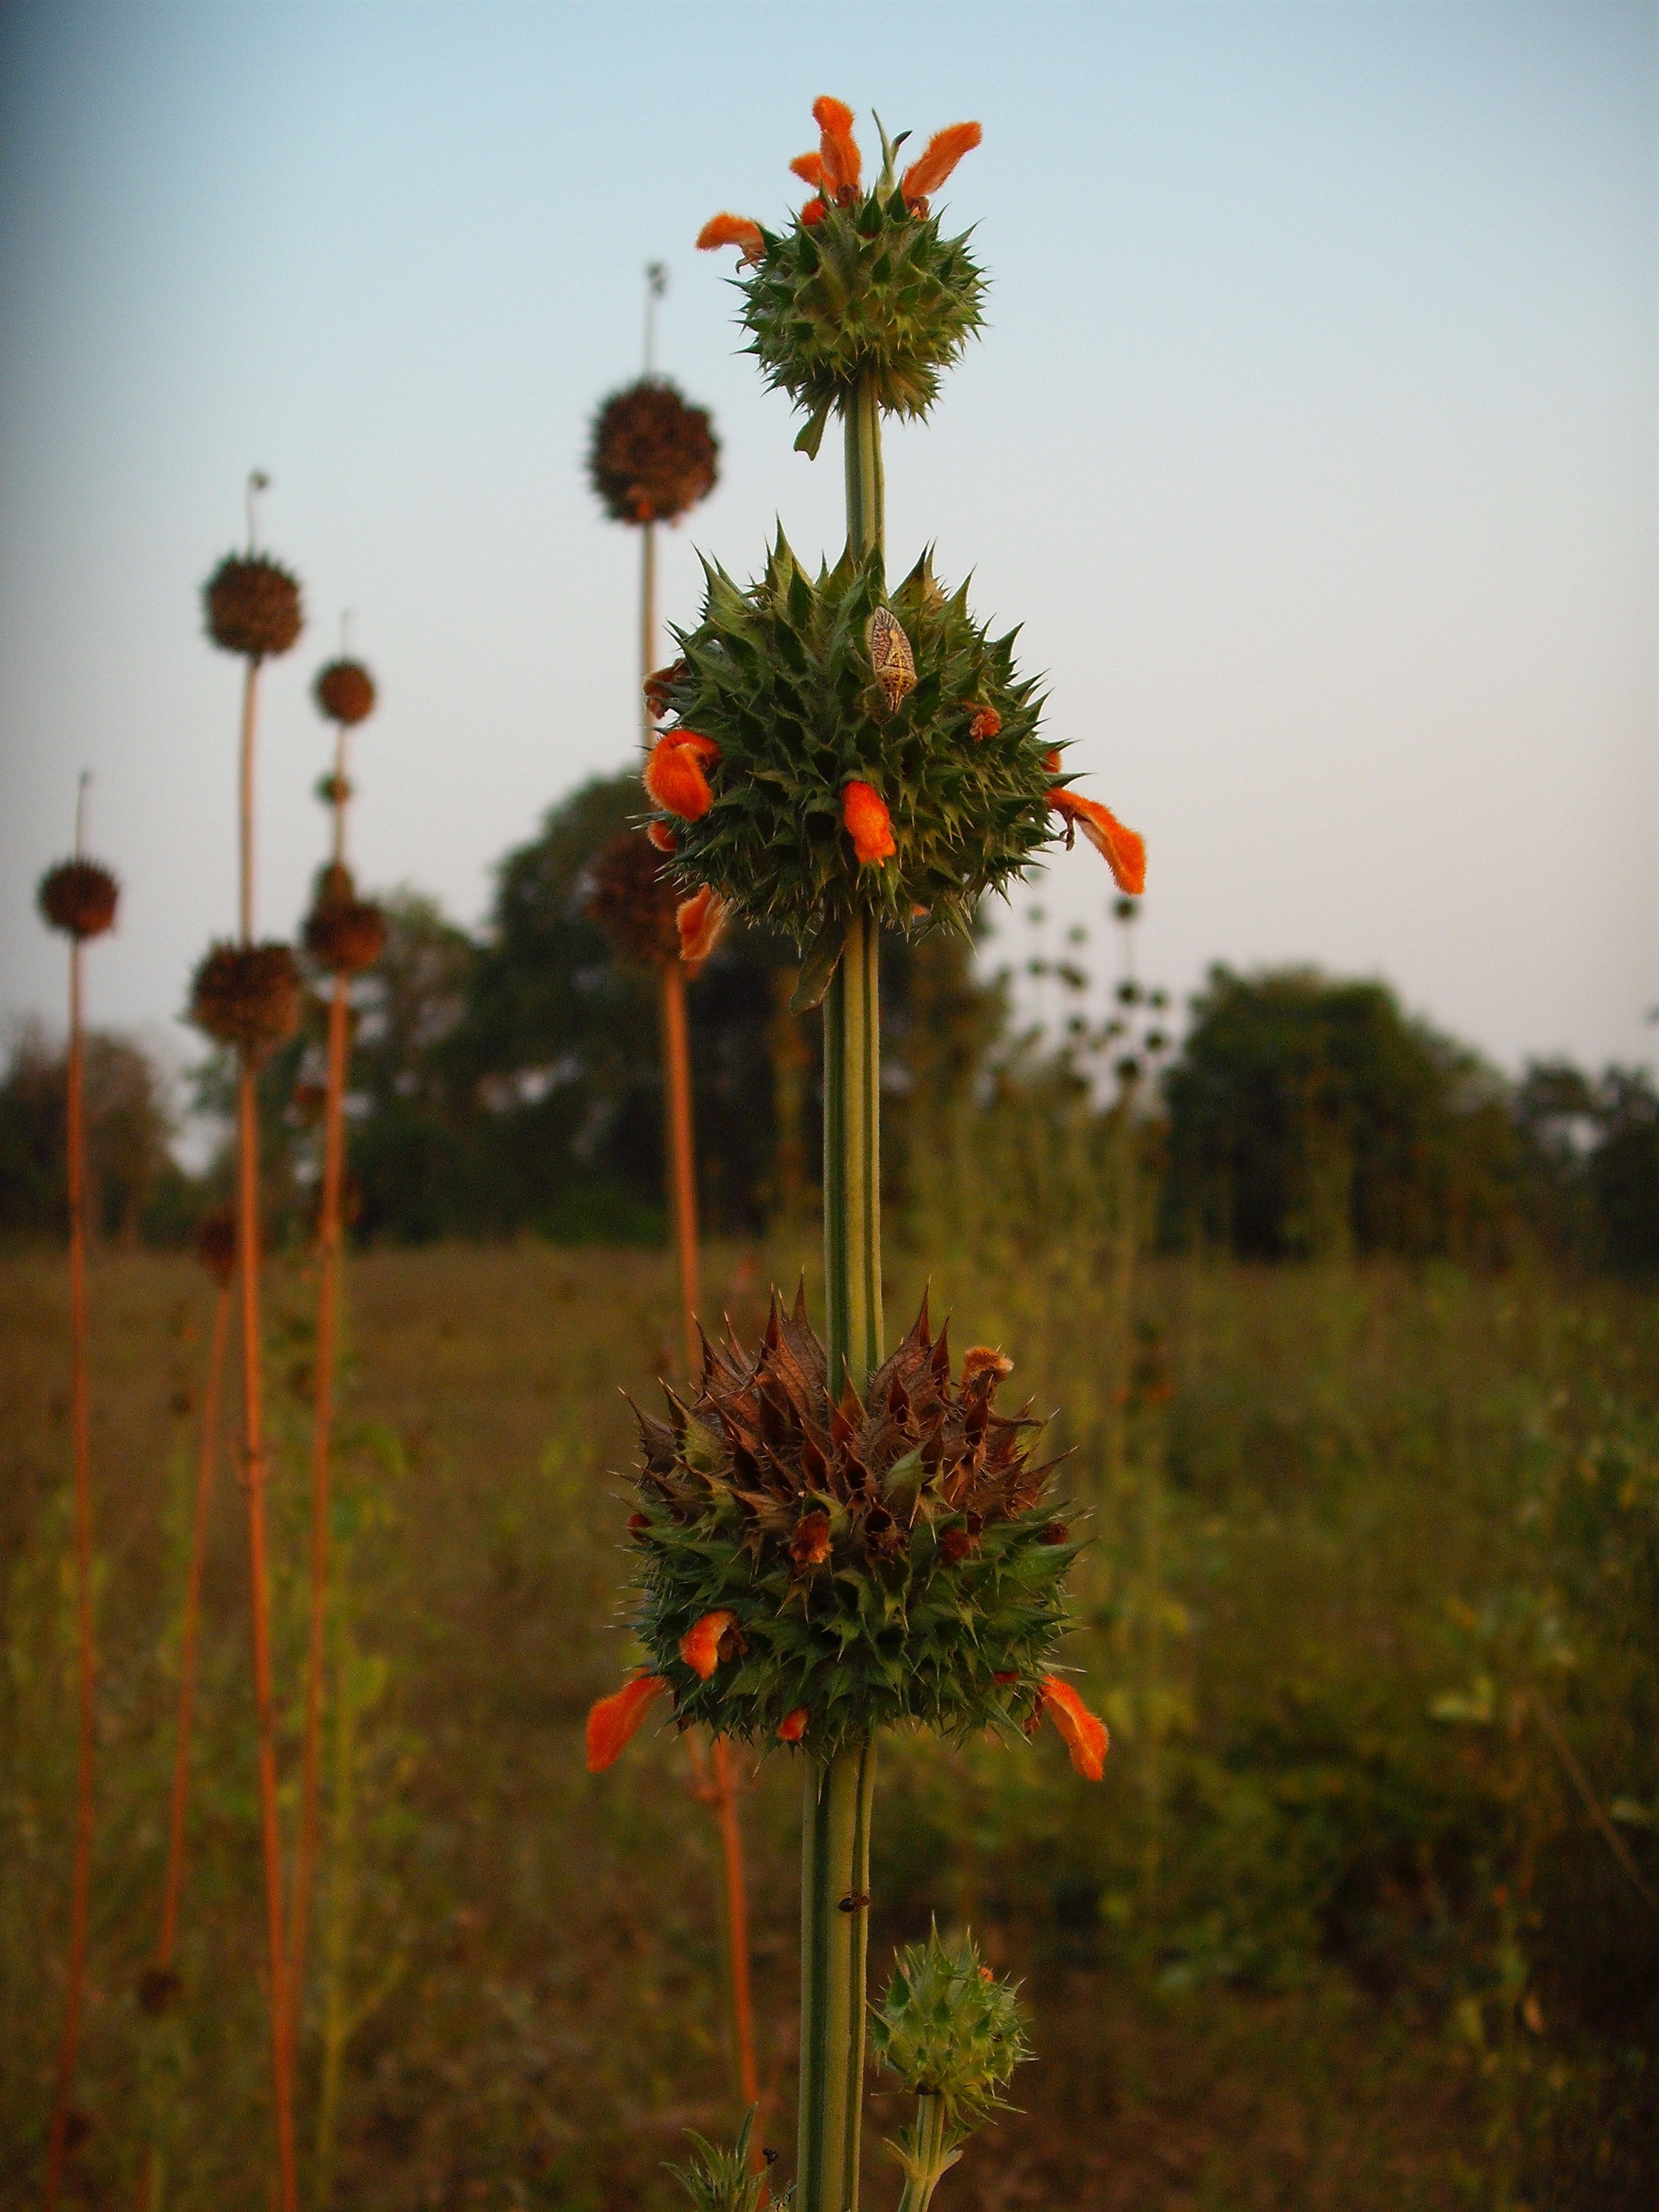
tree, nature, plant, field, prairie, flower, autumn, botany, agriculture, flora, thailand, wildflower, flowers, bud, floristry, flowering plant, daisy family, plant stem, land plant, arecales